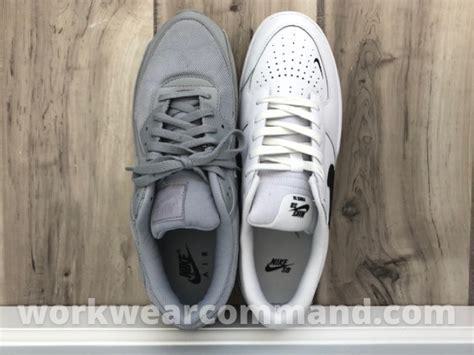
Brand: Nike
Model: SB Force 58